Juha Kankkunen

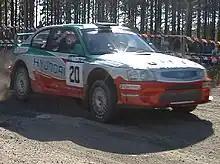
Kankkunen with an Accent WRC at the 2001 Rally Finland.

Subaru and Kankkunen did not reach a deal for 2001, and Kankkunen ended up competing in only one world rally during the season, the Rally Finland for the Hyundai factory team. He retired after his Accent WRC incurred several technical problems. For the 2002 season, Hyundai initially offered Kankkunen a full 14-event programme, which did not interest him, and the deal was modified to include only the nine gravel rallies. Despite a new evolution of the Accent WRC, Hyundai were unable to challenge the top teams: Peugeot, Ford and Subaru. Kankkunen's fifth place in the Rally New Zealand was the team's best result of the season. However, Kankkunen and the team's full-time drivers Freddy Loix and Armin Schwarz did narrowly give Hyundai its career-best fourth place in the manufacturers' world championship. Kankkunen retired from the WRC after the season.